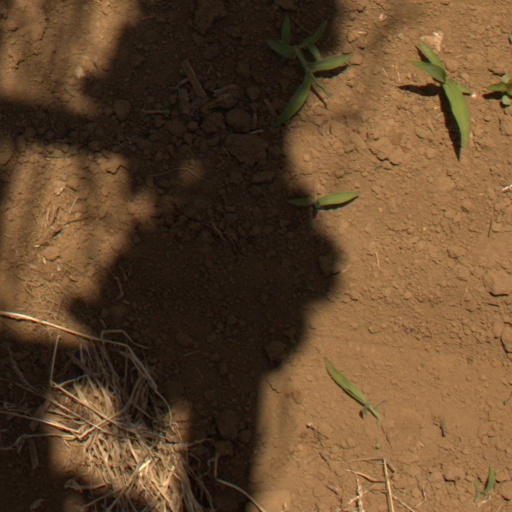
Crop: Jerusalem artichoke